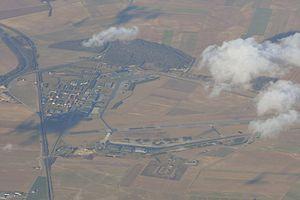
La garnison de Reims, importante depuis la fin du XIXᵉ siècle, était au siècle dernier le lieu de stationnement de nombreuses formations militaires. Celles-ci totalisaient plusieurs milliers de soldats qui étaient logés dans de nombreuses casernes. Parmi ces casernes – aujourd'hui toutes désaffectées ou disparues – figuraient notamment la caserne Colbert, la caserne Jeanne d'Arc, les casernes Neufchâtel Caserne Drouet d'Erlon devenu Maistre.
La base aérienne 112 Reims-Champagne est une ancienne base aérienne majeure de l'Armée de l'air française, située au nord de Reims, dans le département de la Marne, en France. Elle a été dissoute le 30 juin 2011. La station météorologique de Reims-Prunay, située au sud-est de Reims à l'aérodrome de Prunay, est celle qui remplace la station de Reims-Courcy, située au nord de Reims près des pistes de la base 112, qui n'envoie plus aucune donnée depuis fin mai 2012.